IRAS 19475+3119

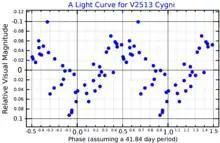
A visual band light curve for V2513 Cygni, adapted from Hrivnak "et al." (2018)

The distance is essentially unknown. Assumptions about the luminosity have been used to estimate the distance and other stellar parameters. At an assumed kinematical distance of , the luminosity is and the radius . The star was originally at least and is now . Assuming a luminosity of , the distance becomes . Estimates based on the oxygen spectral line strengths give much higher values luminosities with an absolute magnitude of at least −8.